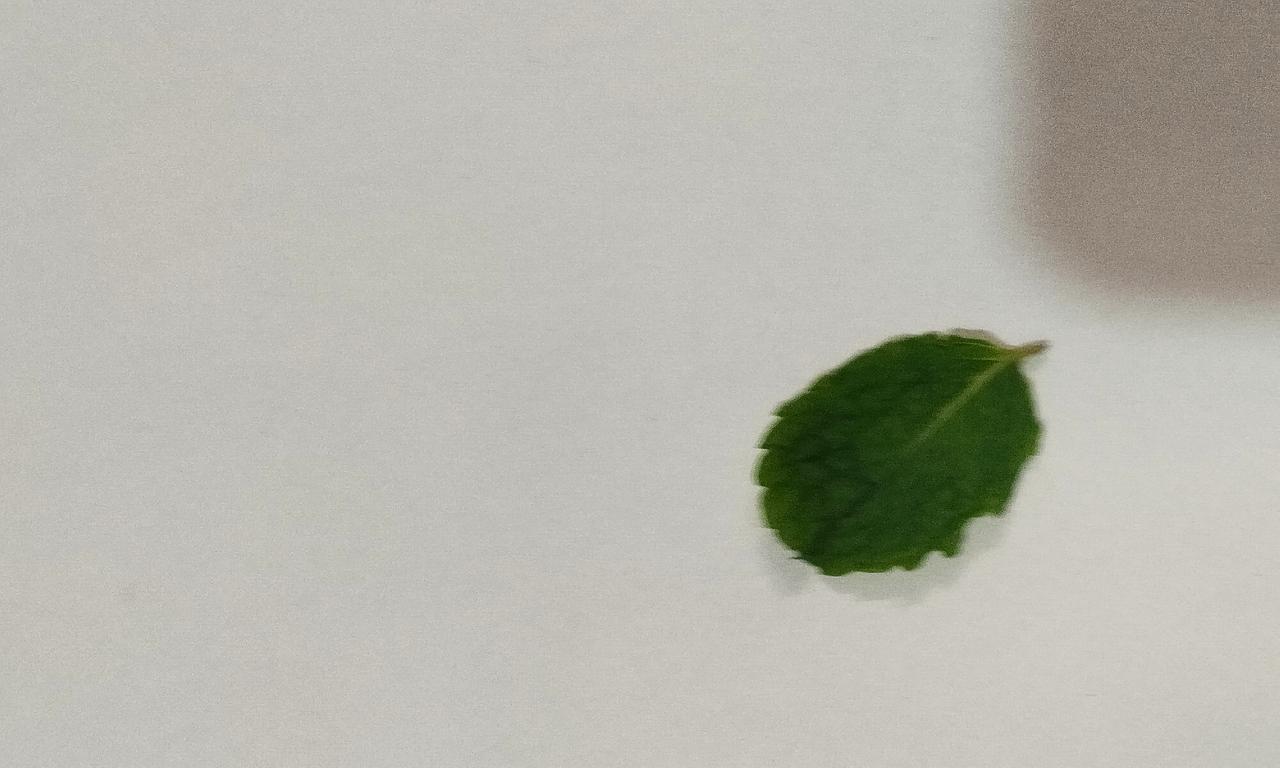
Label: Fresh